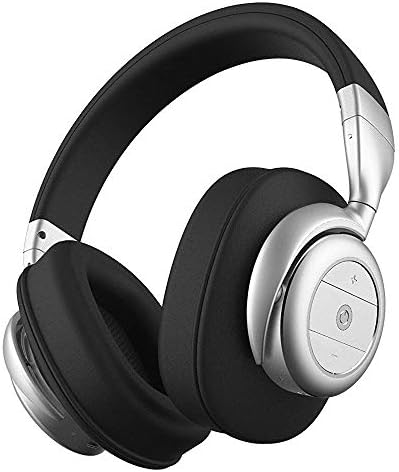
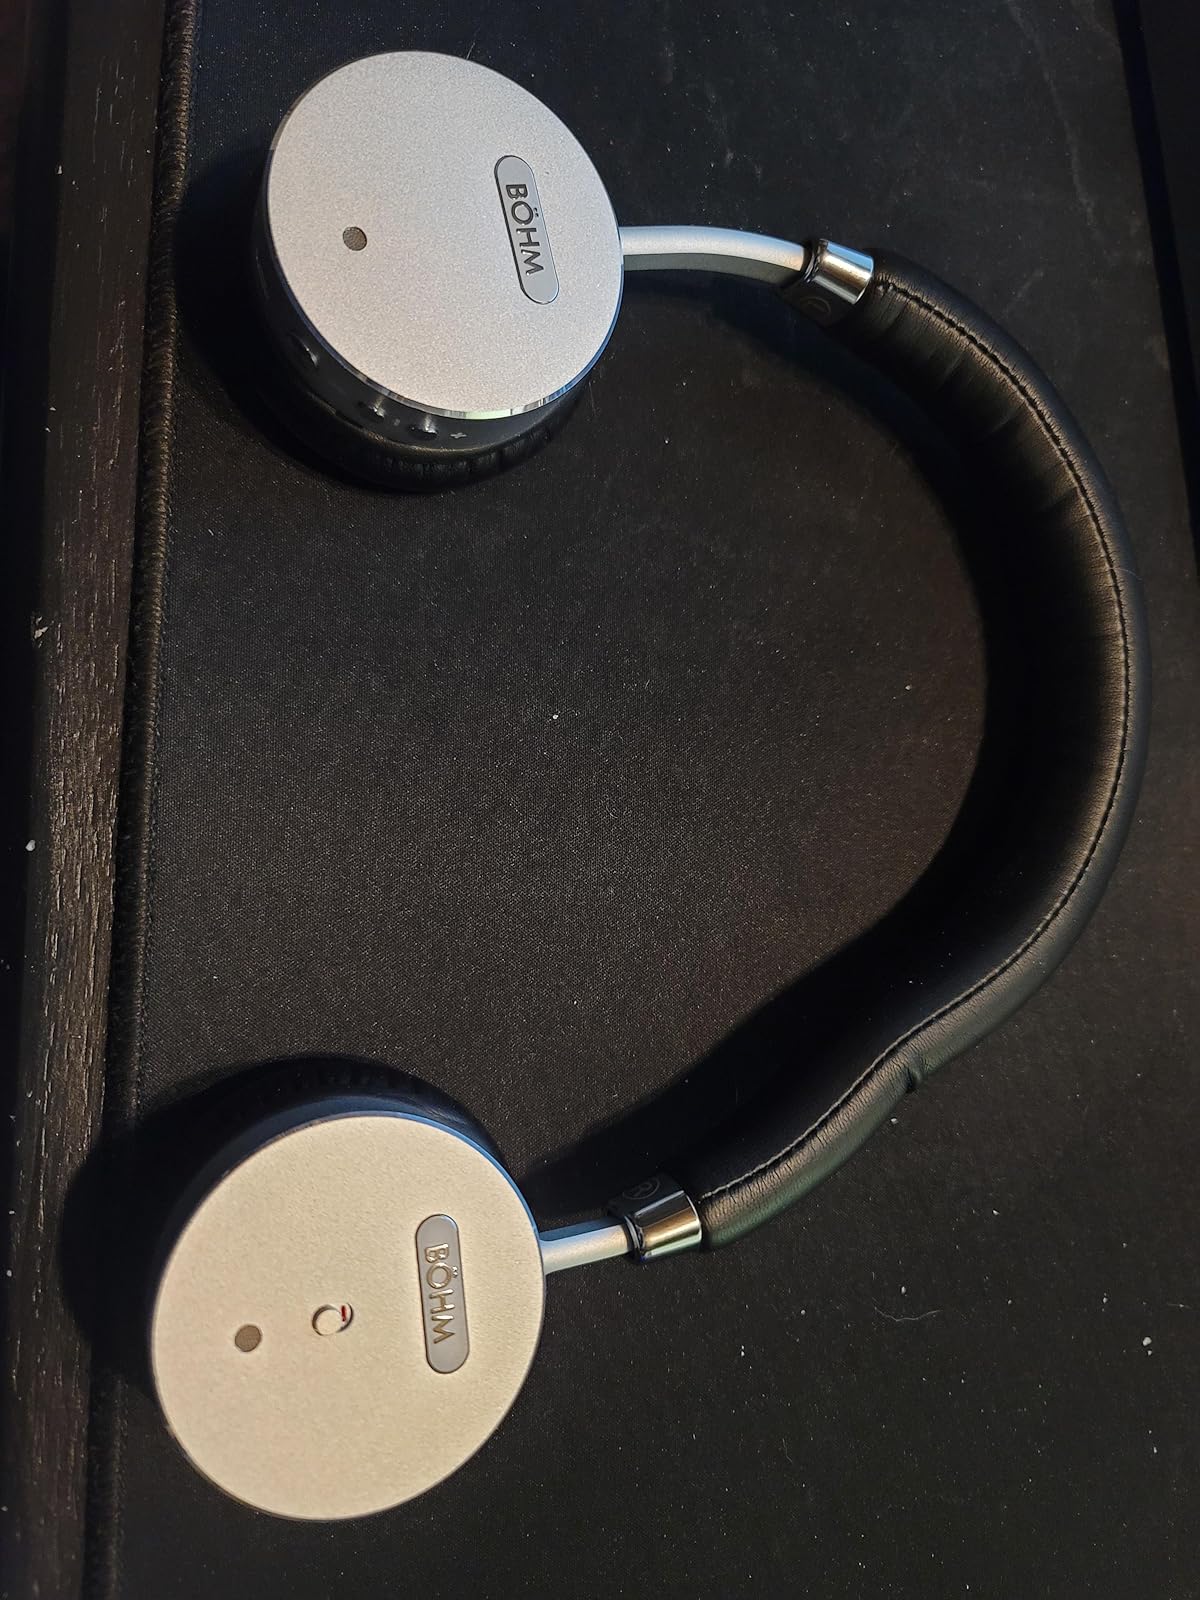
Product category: headphones
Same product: no